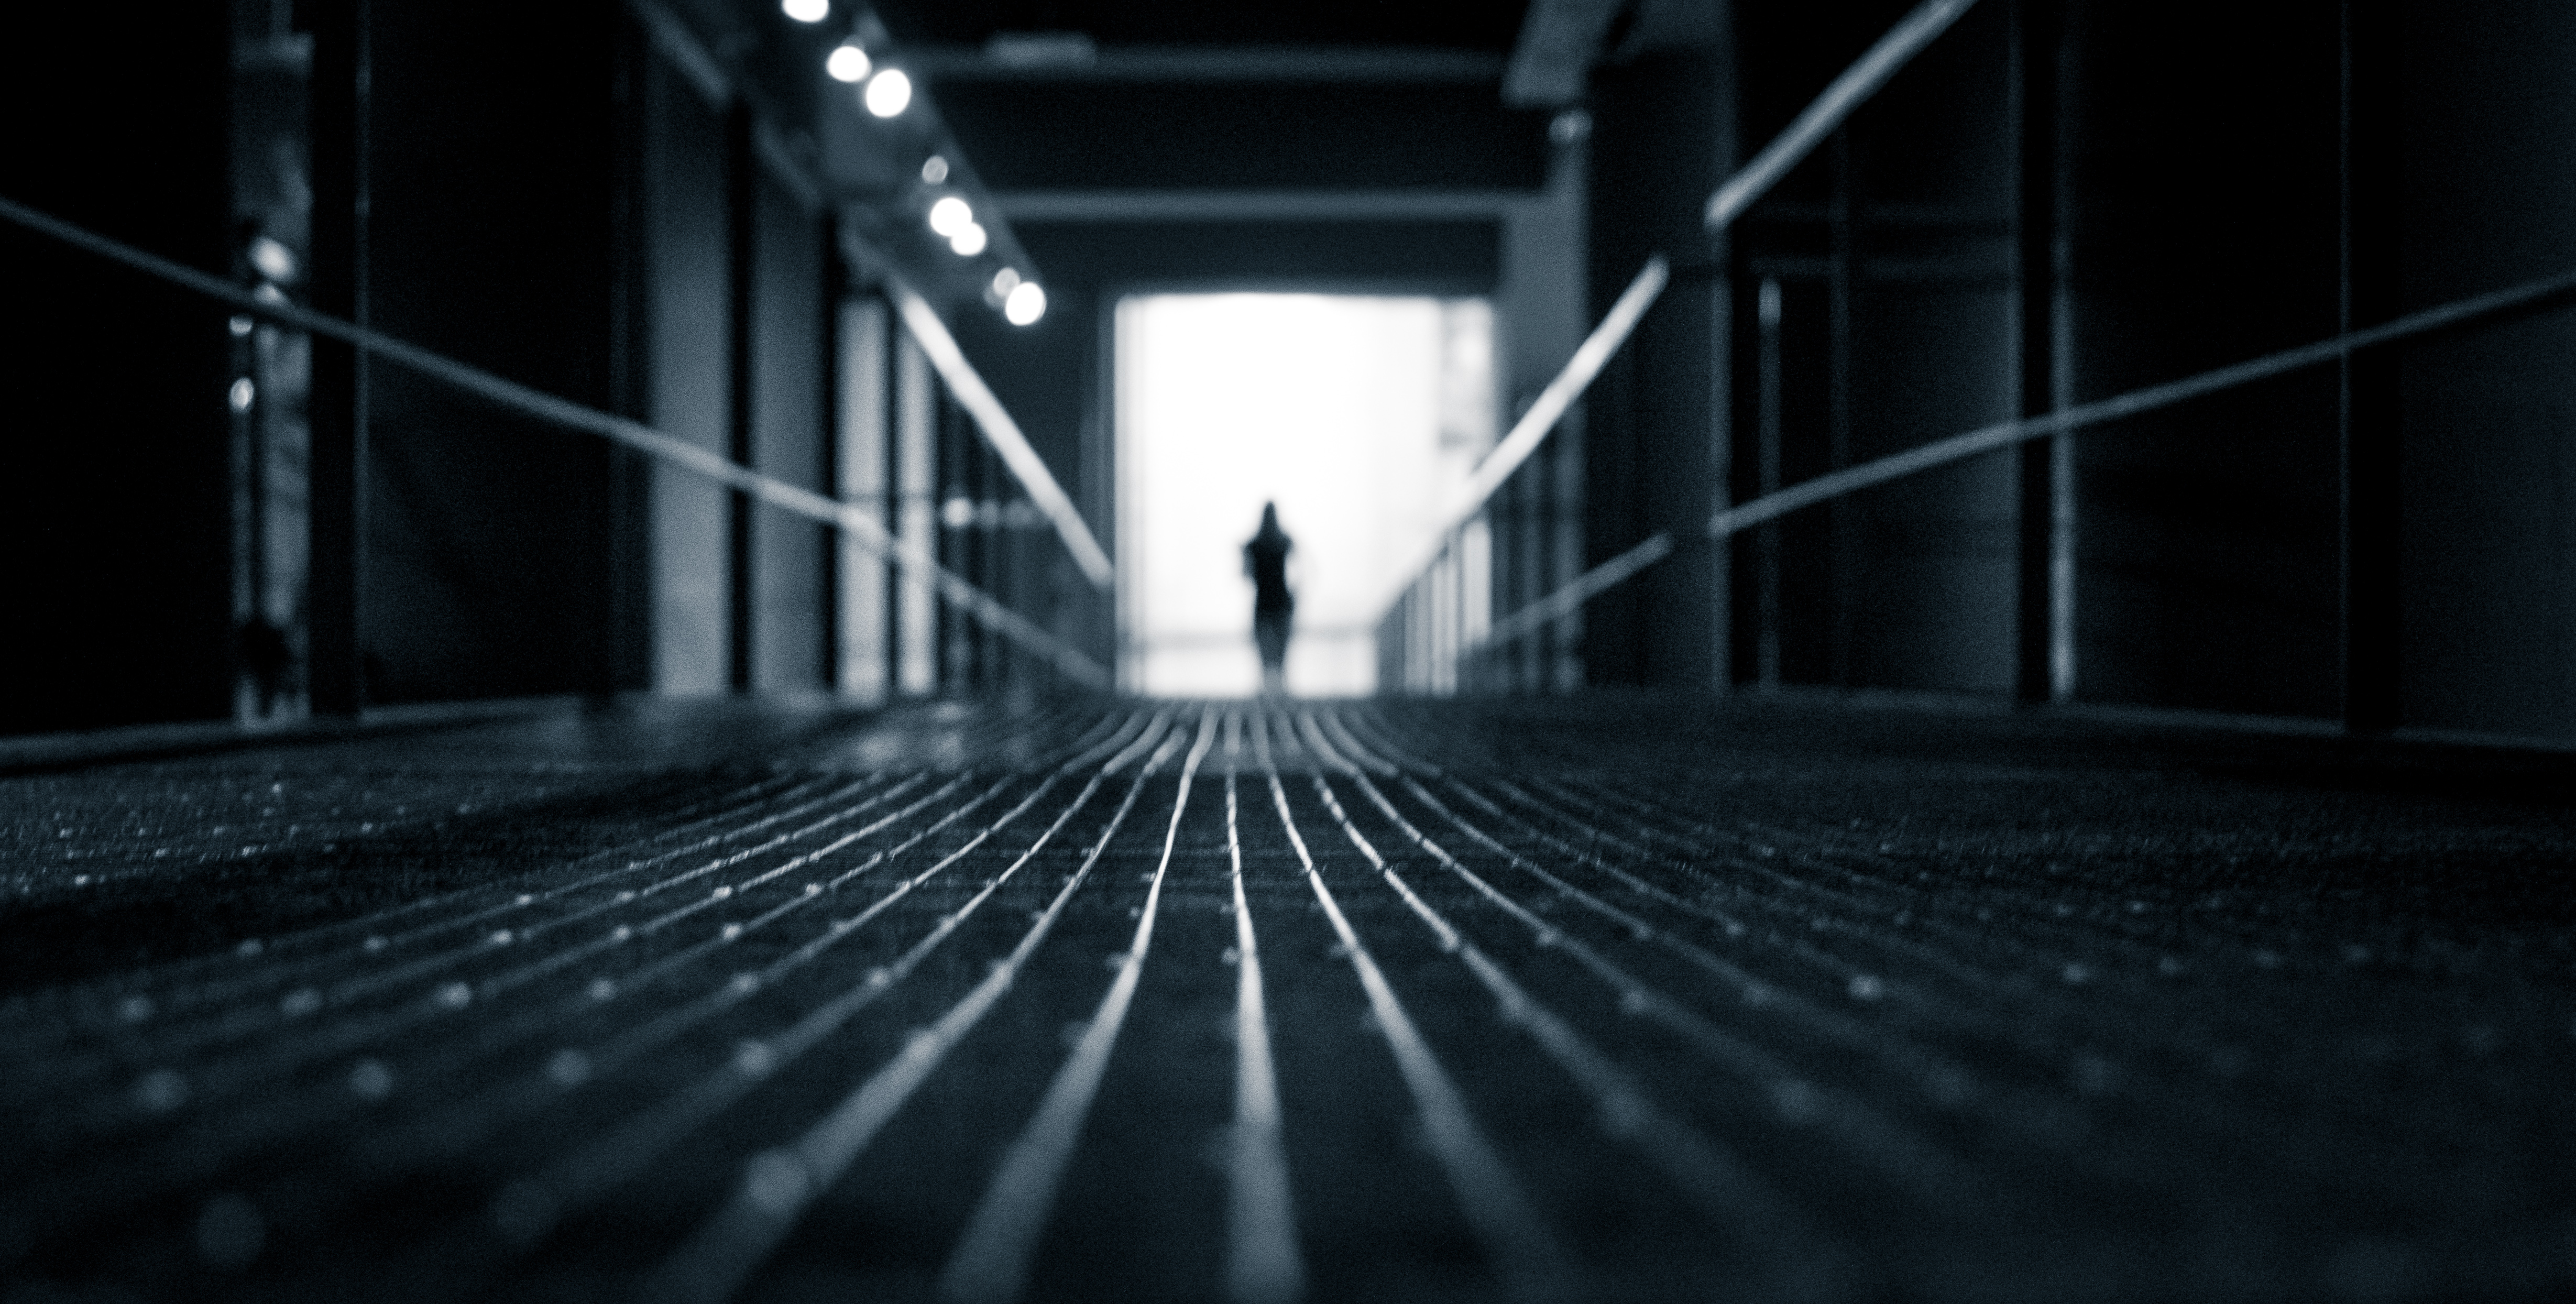
silhouette, light, bokeh, black and white, night, photography, spooky, tunnel, metal, darkness, black, monochrome, death, barcelona, candid, art, de, symmetry, hallway, grid, ghost, museu, experience, fine, shiny, streetscene, shining, screenshot, near, sonystreetphotographer, ambience, dhistria, muhba, monochrome photography